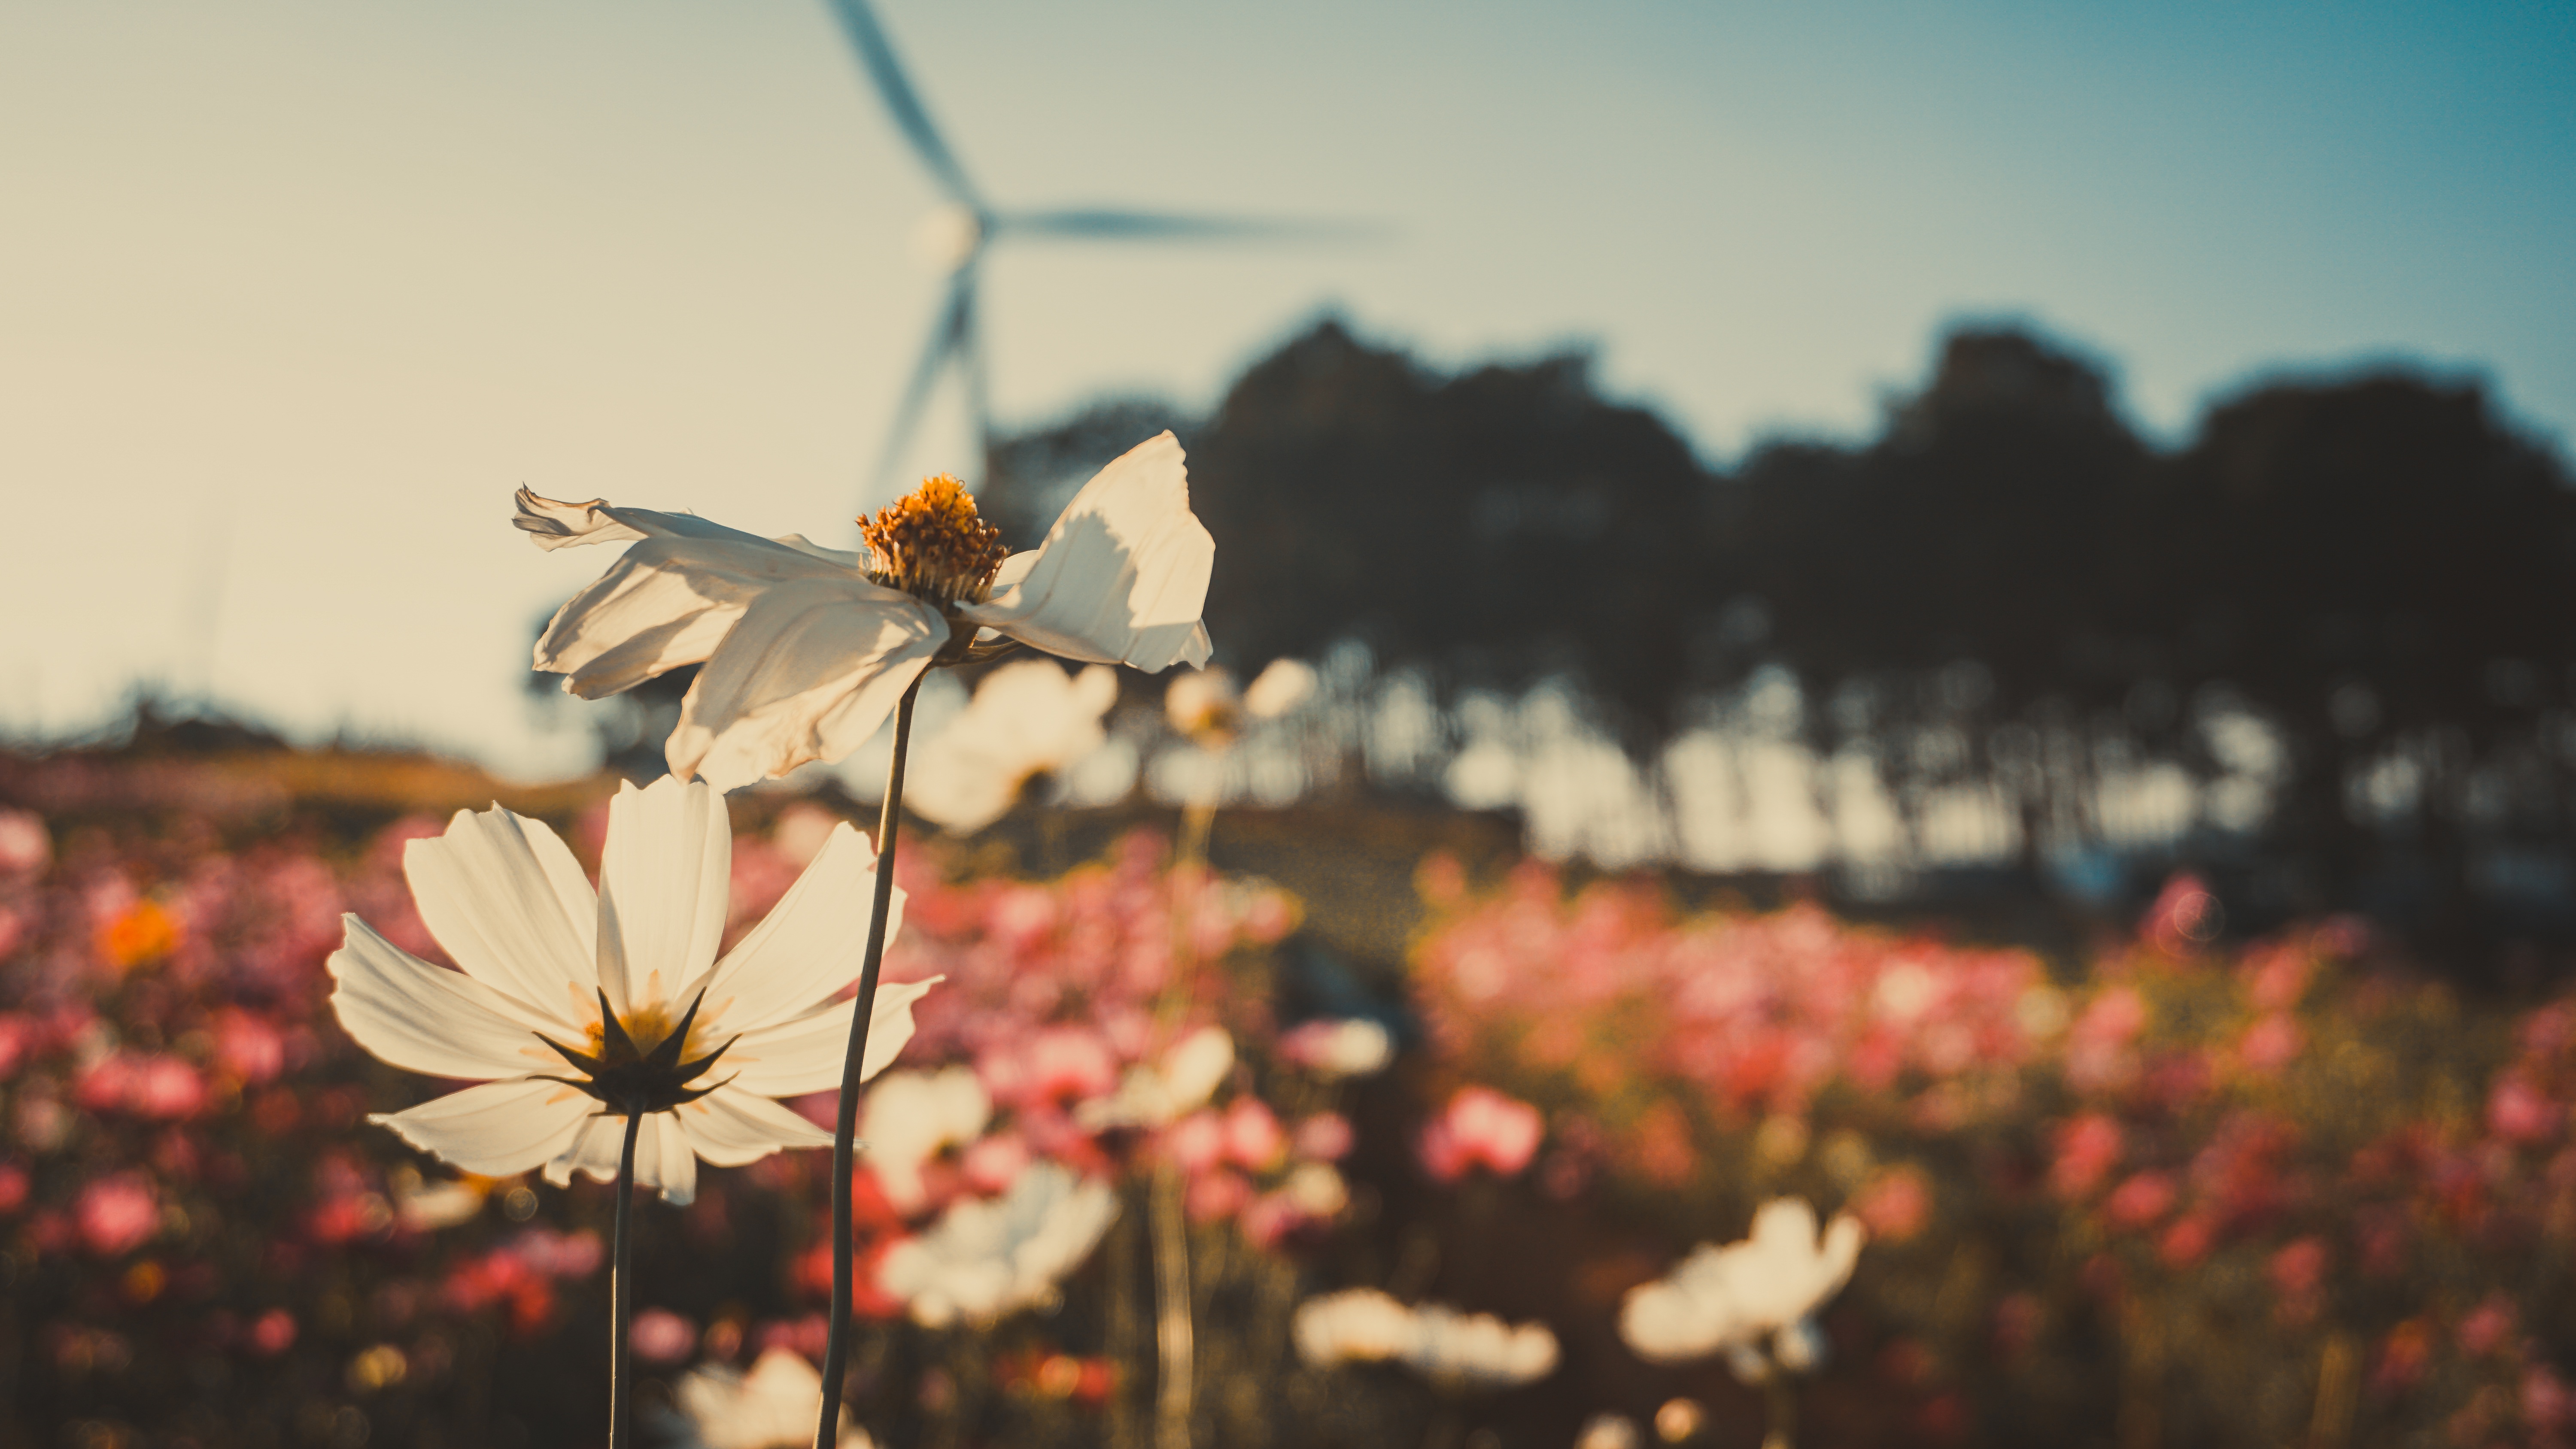
nature, blossom, winter, plant, sunset, sunlight, morning, leaf, flower, windmill, evening, autumn, park, garden, flora, season, macro photography, daisy family